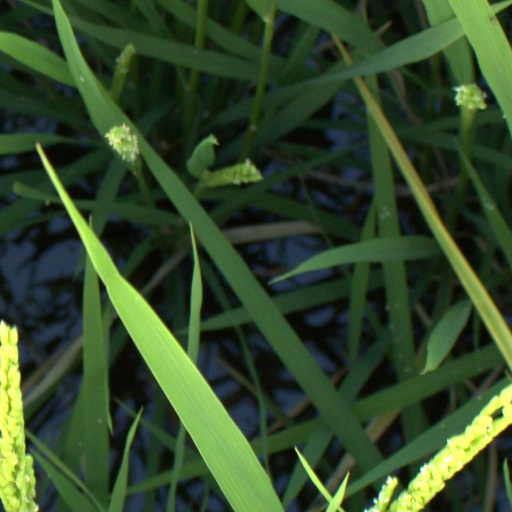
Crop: rice